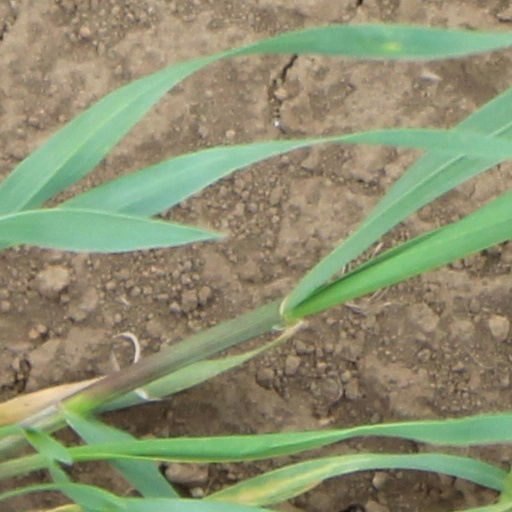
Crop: wheat